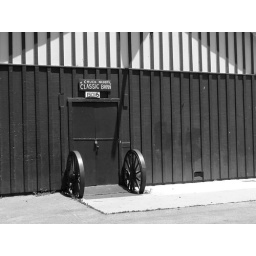
Barn in black and white